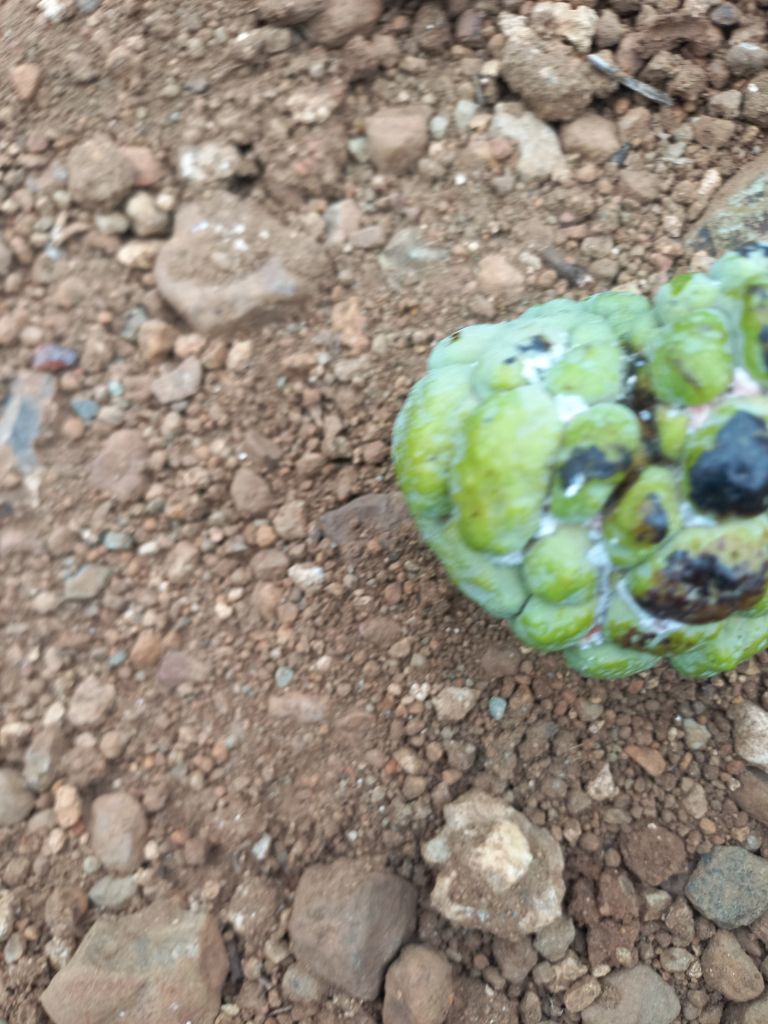
Disease label: Blank Canker